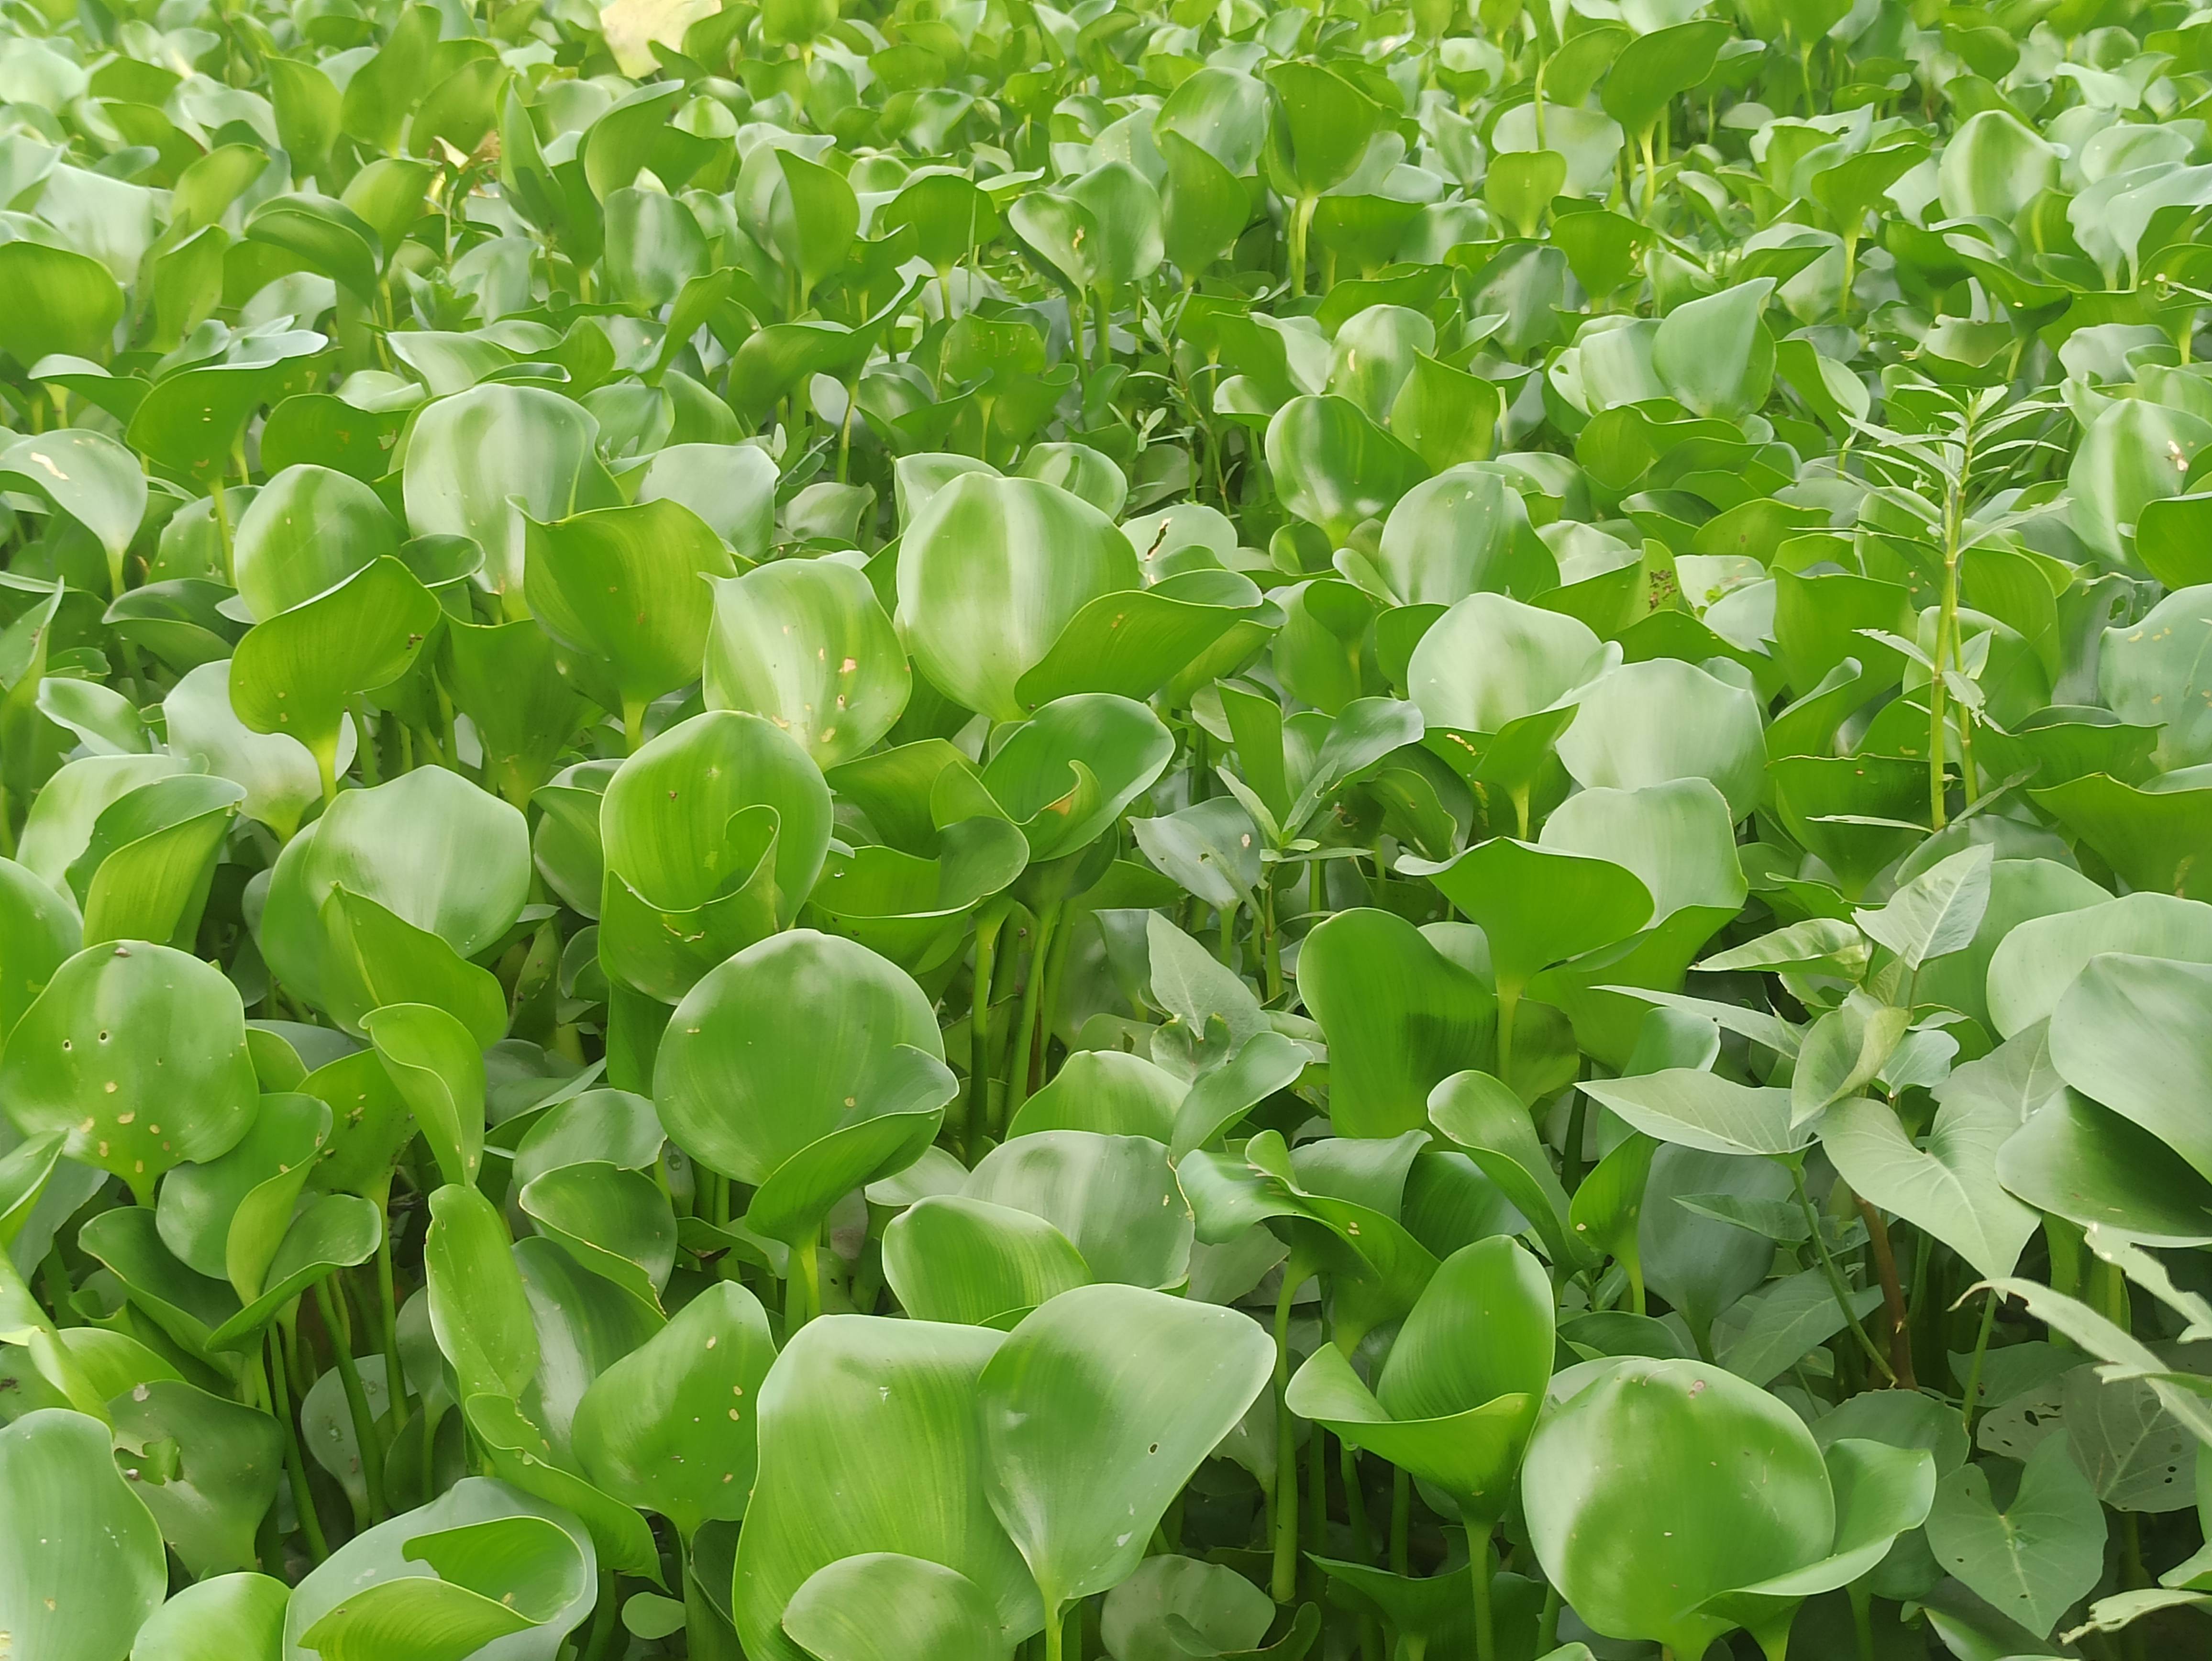
Species: Common Water Hyacinth (Eichornia crassipes)